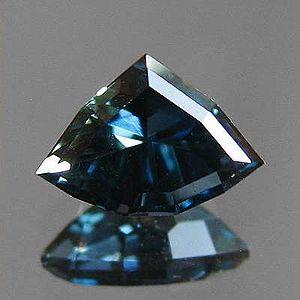
L'appellation de pierre précieuse, officiellement abrogée par la législation française en janvier 2002 est une dénomination historique qui s'applique en France aux quatre gemmes que sont le diamant, le saphir, le rubis et l'émeraude.